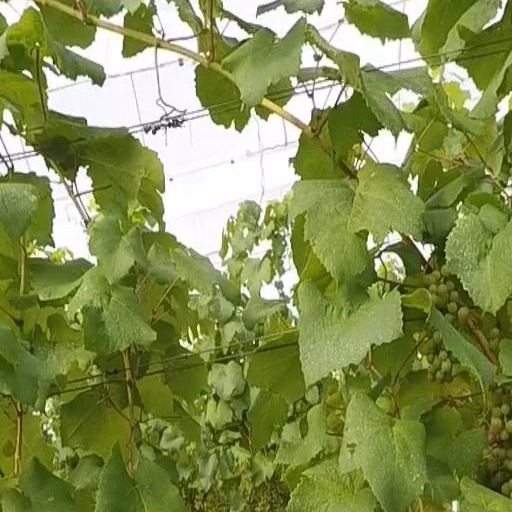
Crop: grape